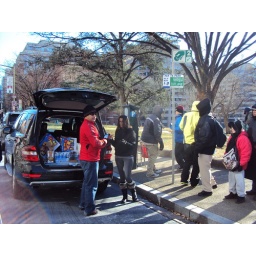
Weekend delivery of food, bottles of water and snacks to the homeless community in Washington DC